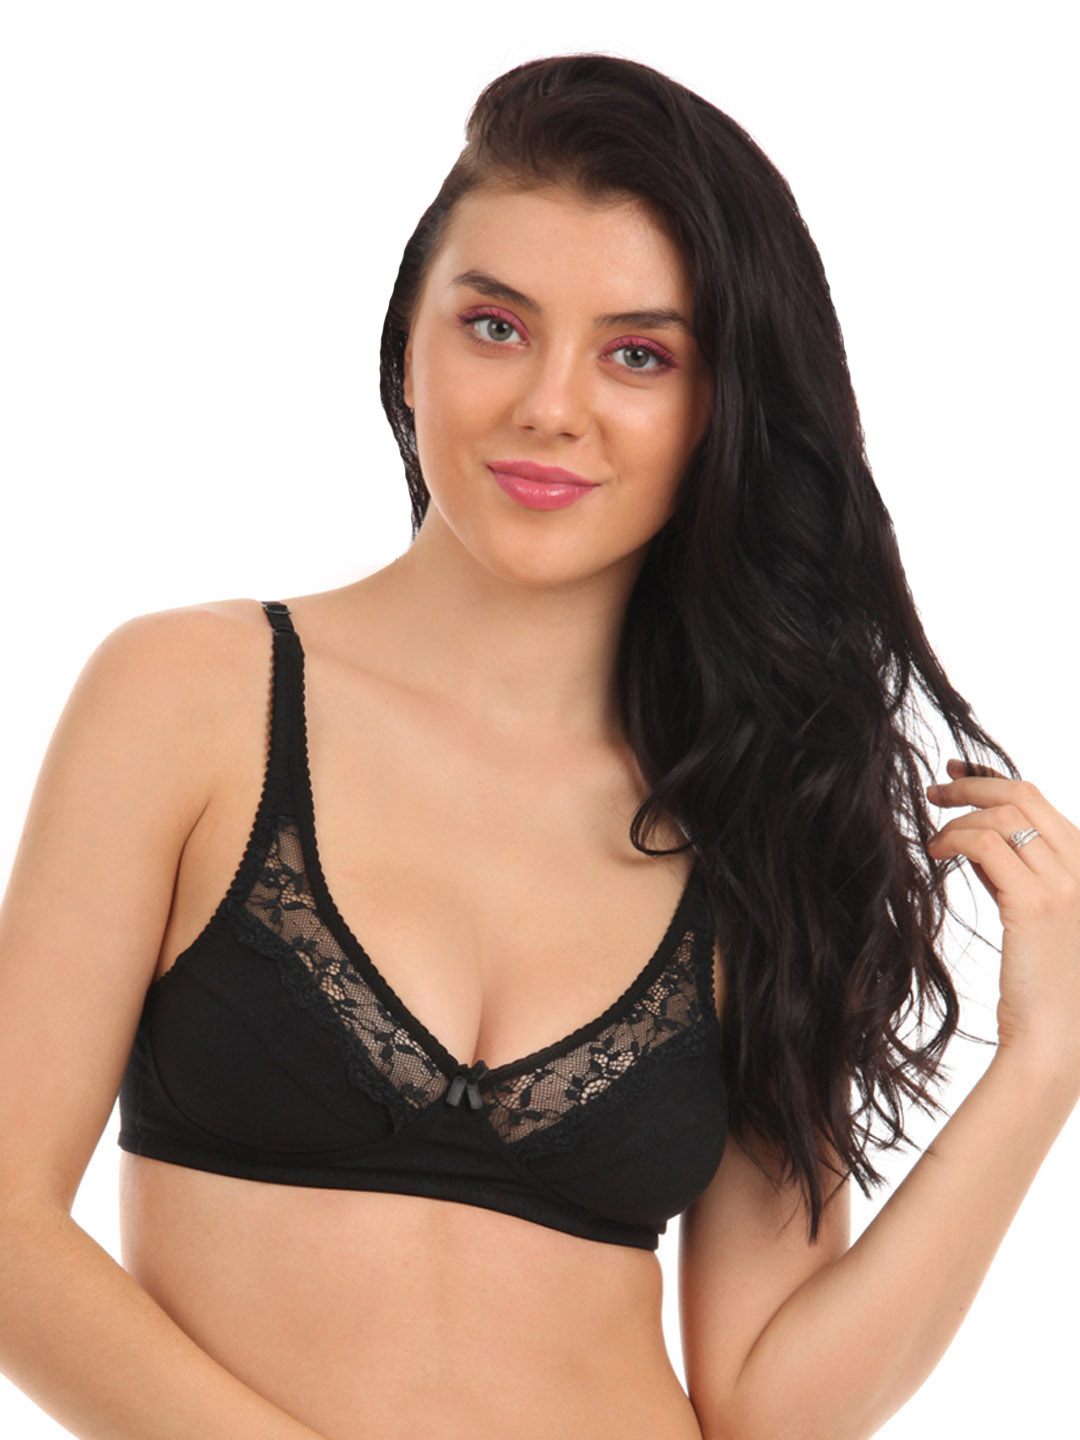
Biara Black Everyday Support Bra
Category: Apparel / Innerwear / Bra
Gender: Women
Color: Black
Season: Summer 2017
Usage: Casual